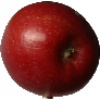
Label: braeburn_apple